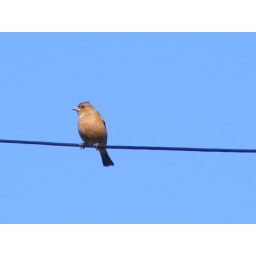
Male Chaffinch on the phone wire against a deep blue sky.